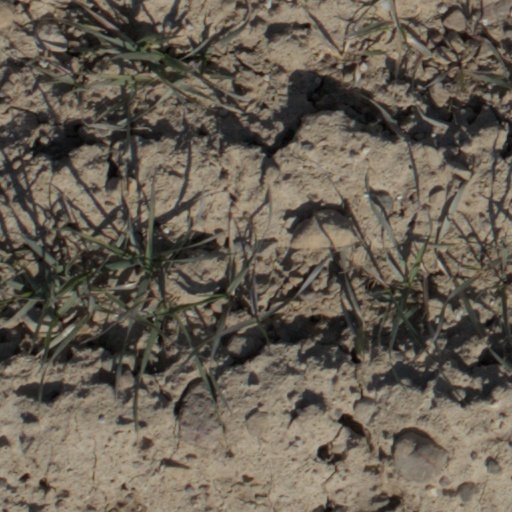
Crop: wheat